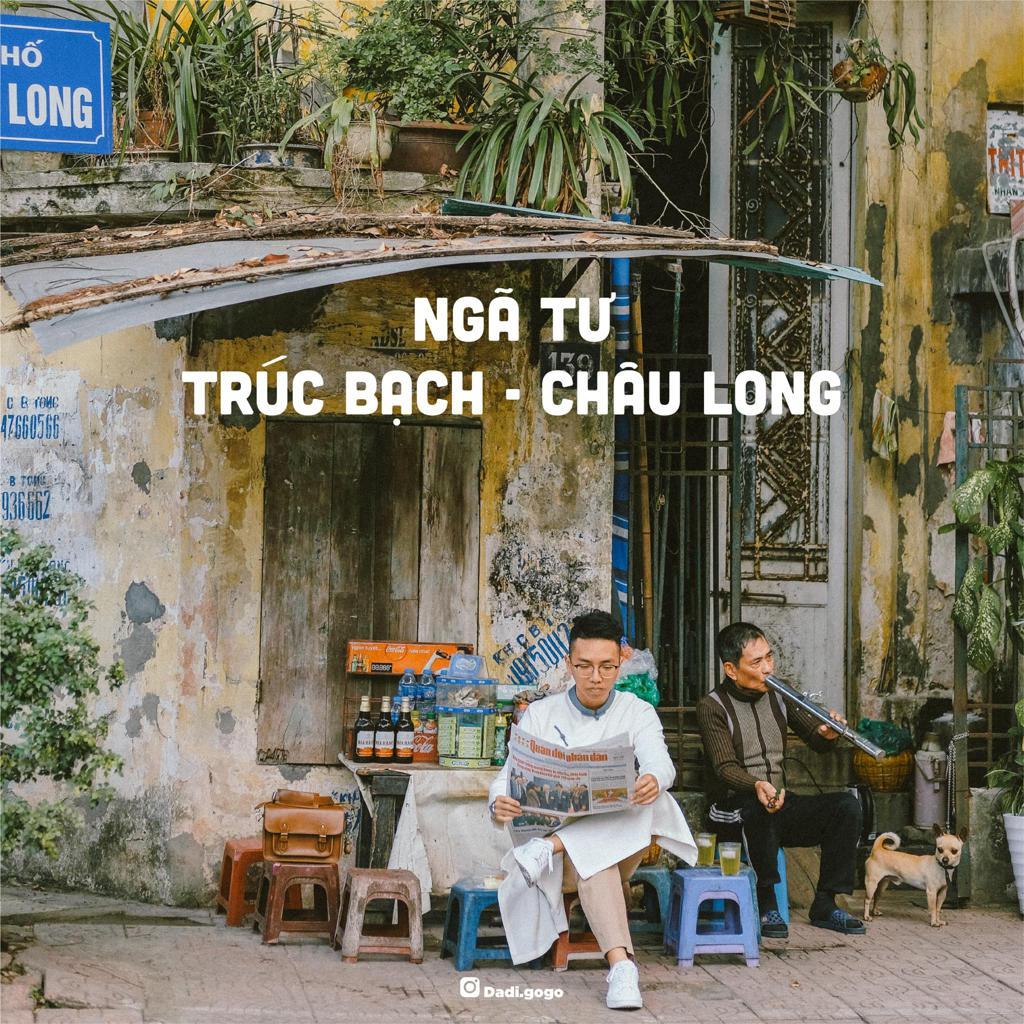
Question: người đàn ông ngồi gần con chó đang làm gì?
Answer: đang hút thuốc